Great Plains

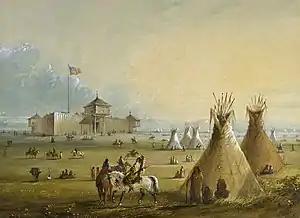
Fort William, the first Fort Laramie, as it looked prior to 1840. Painting from memory by Alfred Jacob Miller

Public and protected lands in the Great Plains include National Parks and National Monuments, administers by the National Park Service with the responsibility of preserving ecological and historical places and making them available to the public. The U.S. Fish & Wildlife Service manages the National Wildlife Refuges, with the primary responsibility of conserving and protecting fish, wildlife, plants, and habitat in the public trust. Both are agencies of the Department of the Interior.